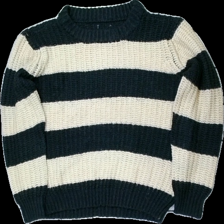
View: front
Type: Sweater
Category: Ladies
Brand: Not in the list
Brand text on label: saint
Colors: Blue, White
Material: 86% akryl 14% bomull
Pattern: Striped
Cut: C-collar
Season: All
Damage: luddig
Damage location: middle center
Damage 2: luddig
Damage 2 location: middle center
Damage 3: luddig
Damage 3 location: top center
Price range: <50
Recommended usage: Reuse
Description: stickad randig sweater